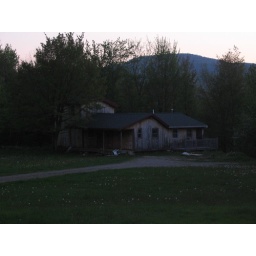
A house on the road above Bryan and Ceredwyn's house